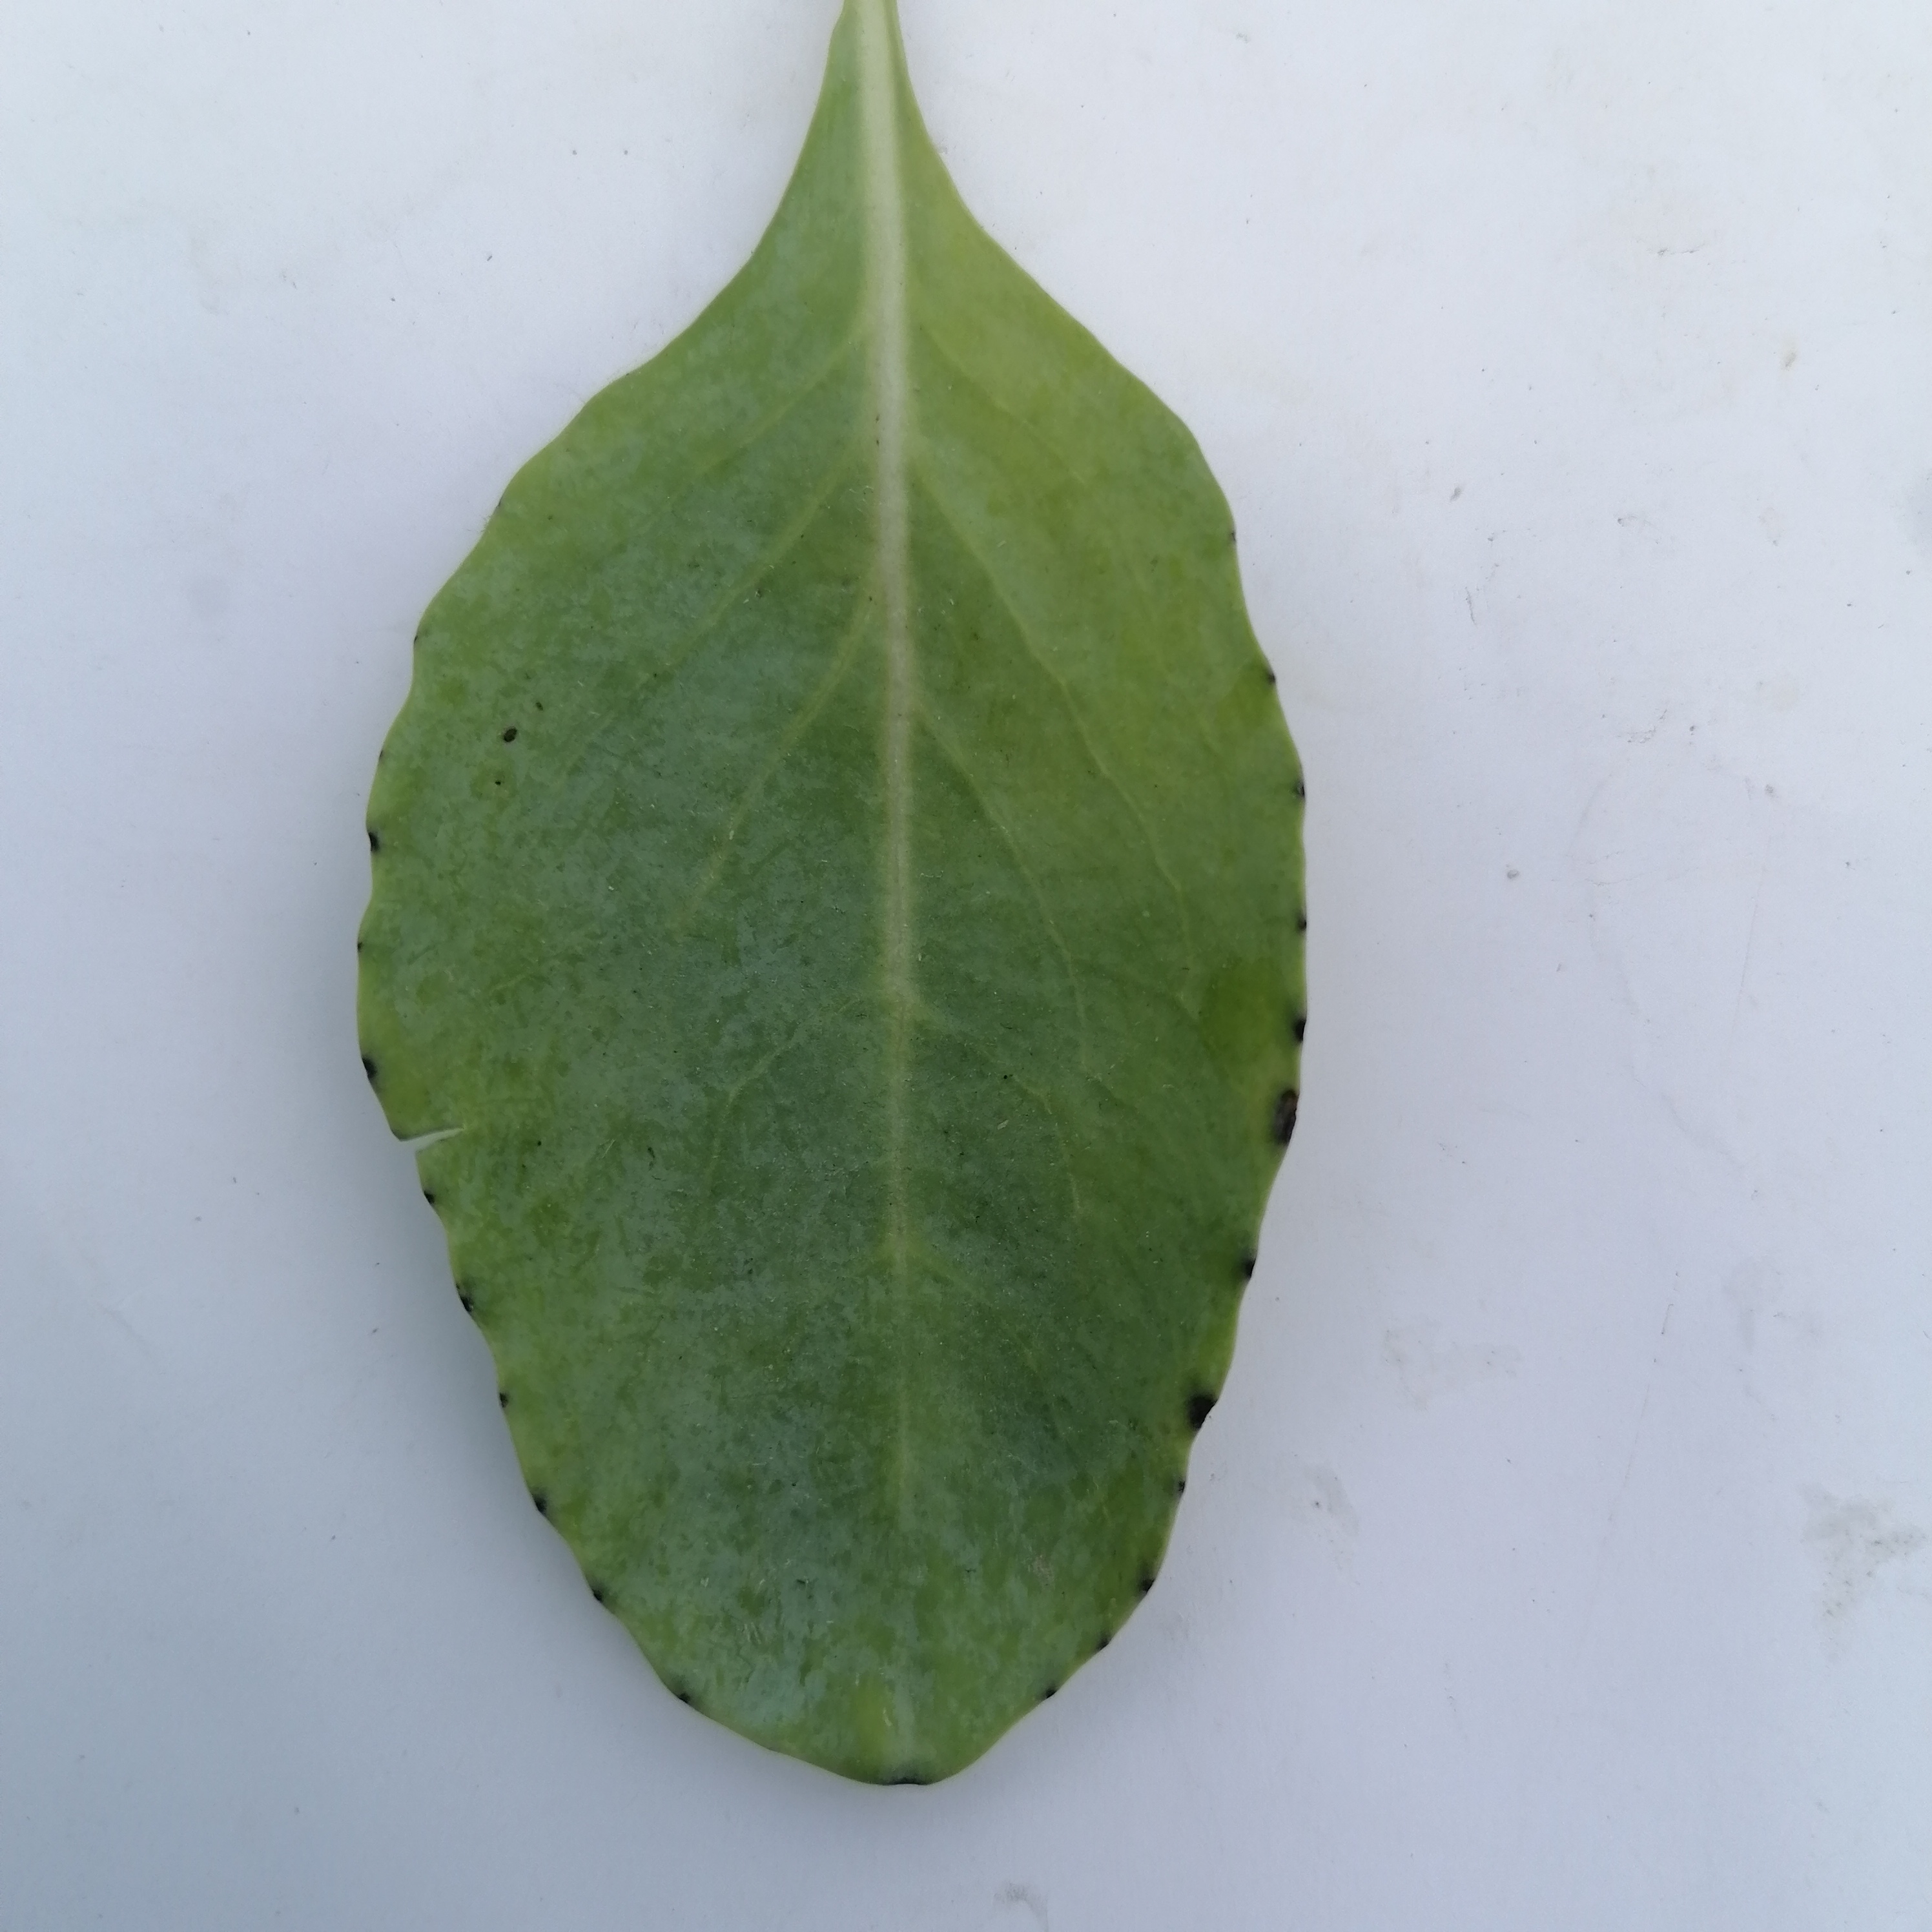
Label: Black Rot